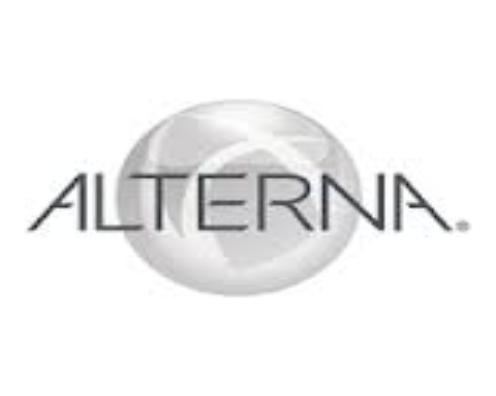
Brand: Alterna Haircare
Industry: Necessities